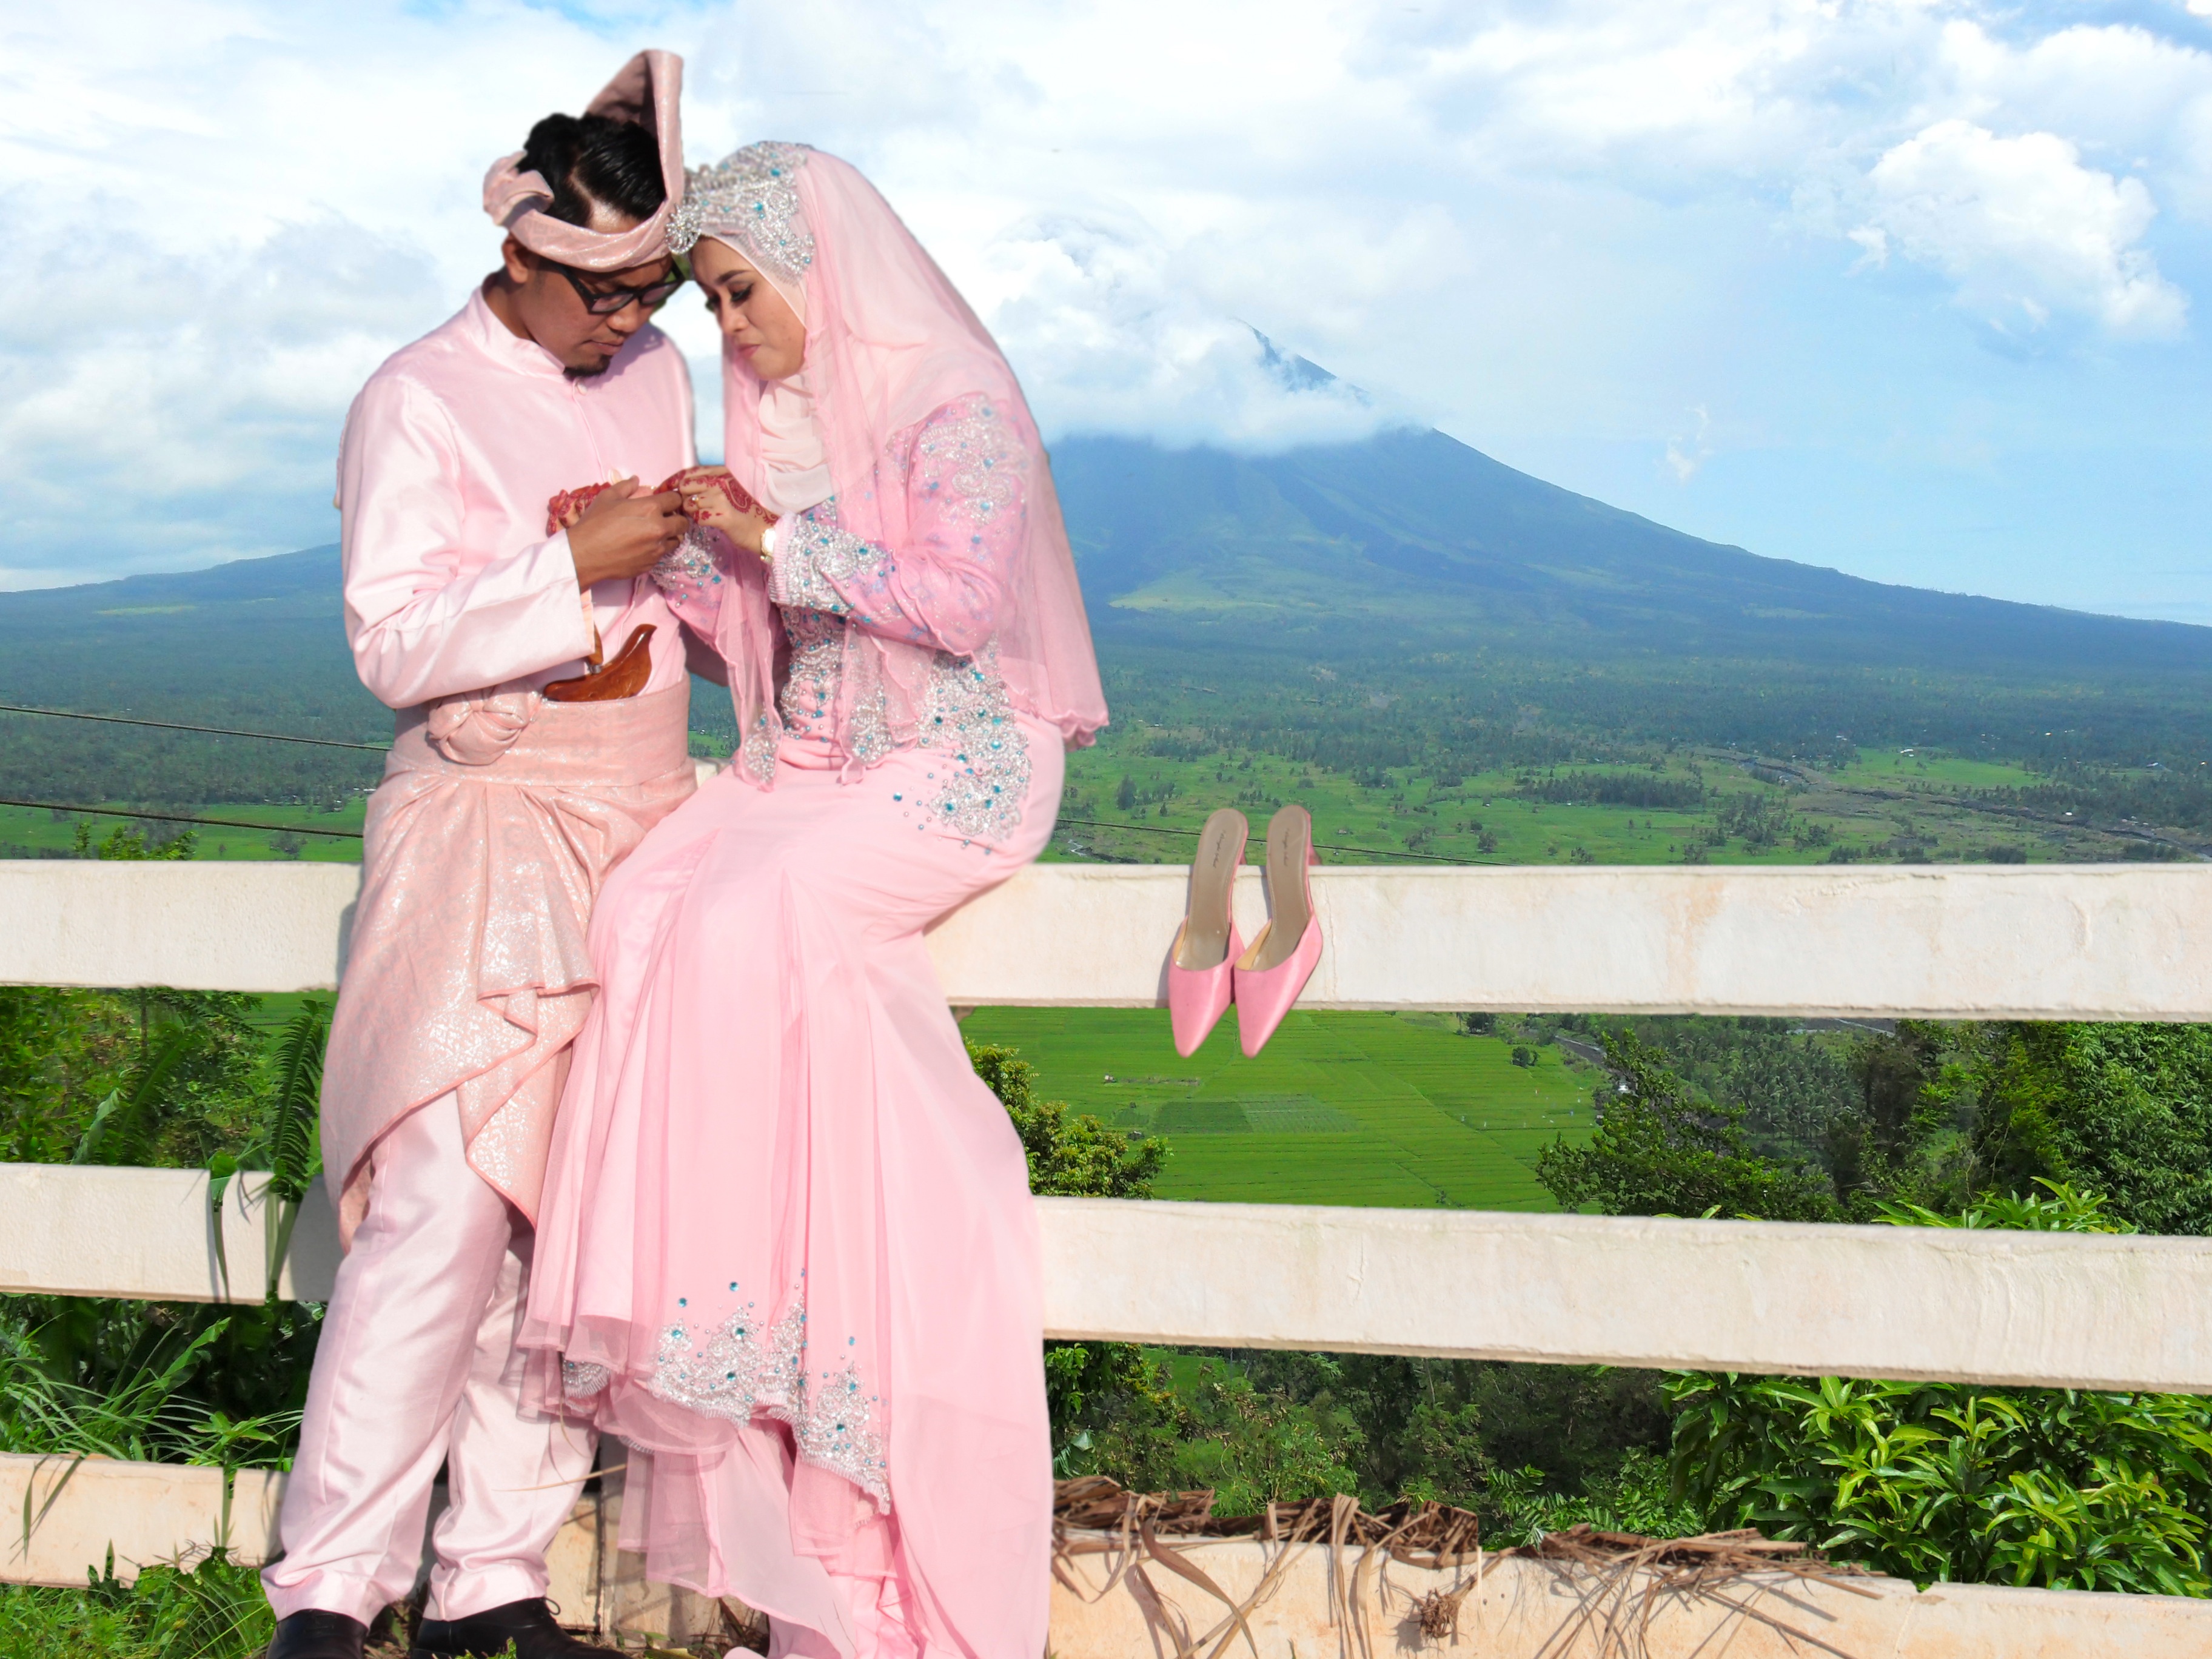
outdoor, people, woman, romance, romantic, together, wedding, bride, groom, married, marriage, ceremony, dress, bridal